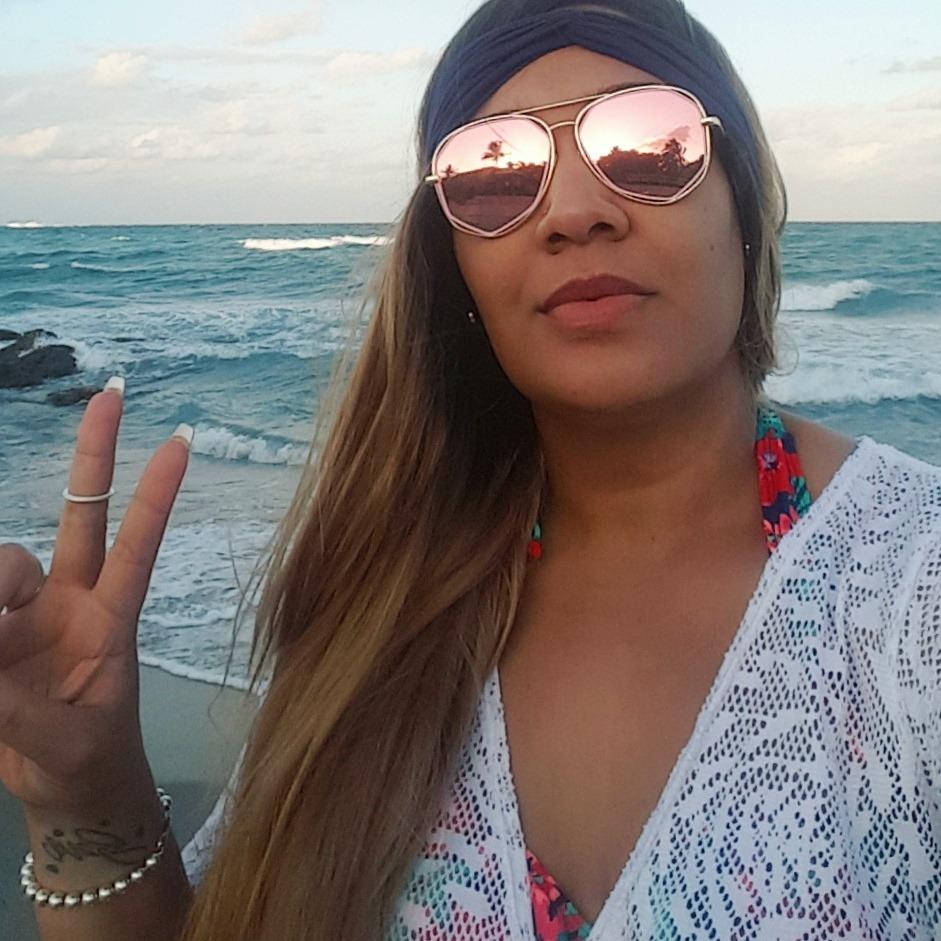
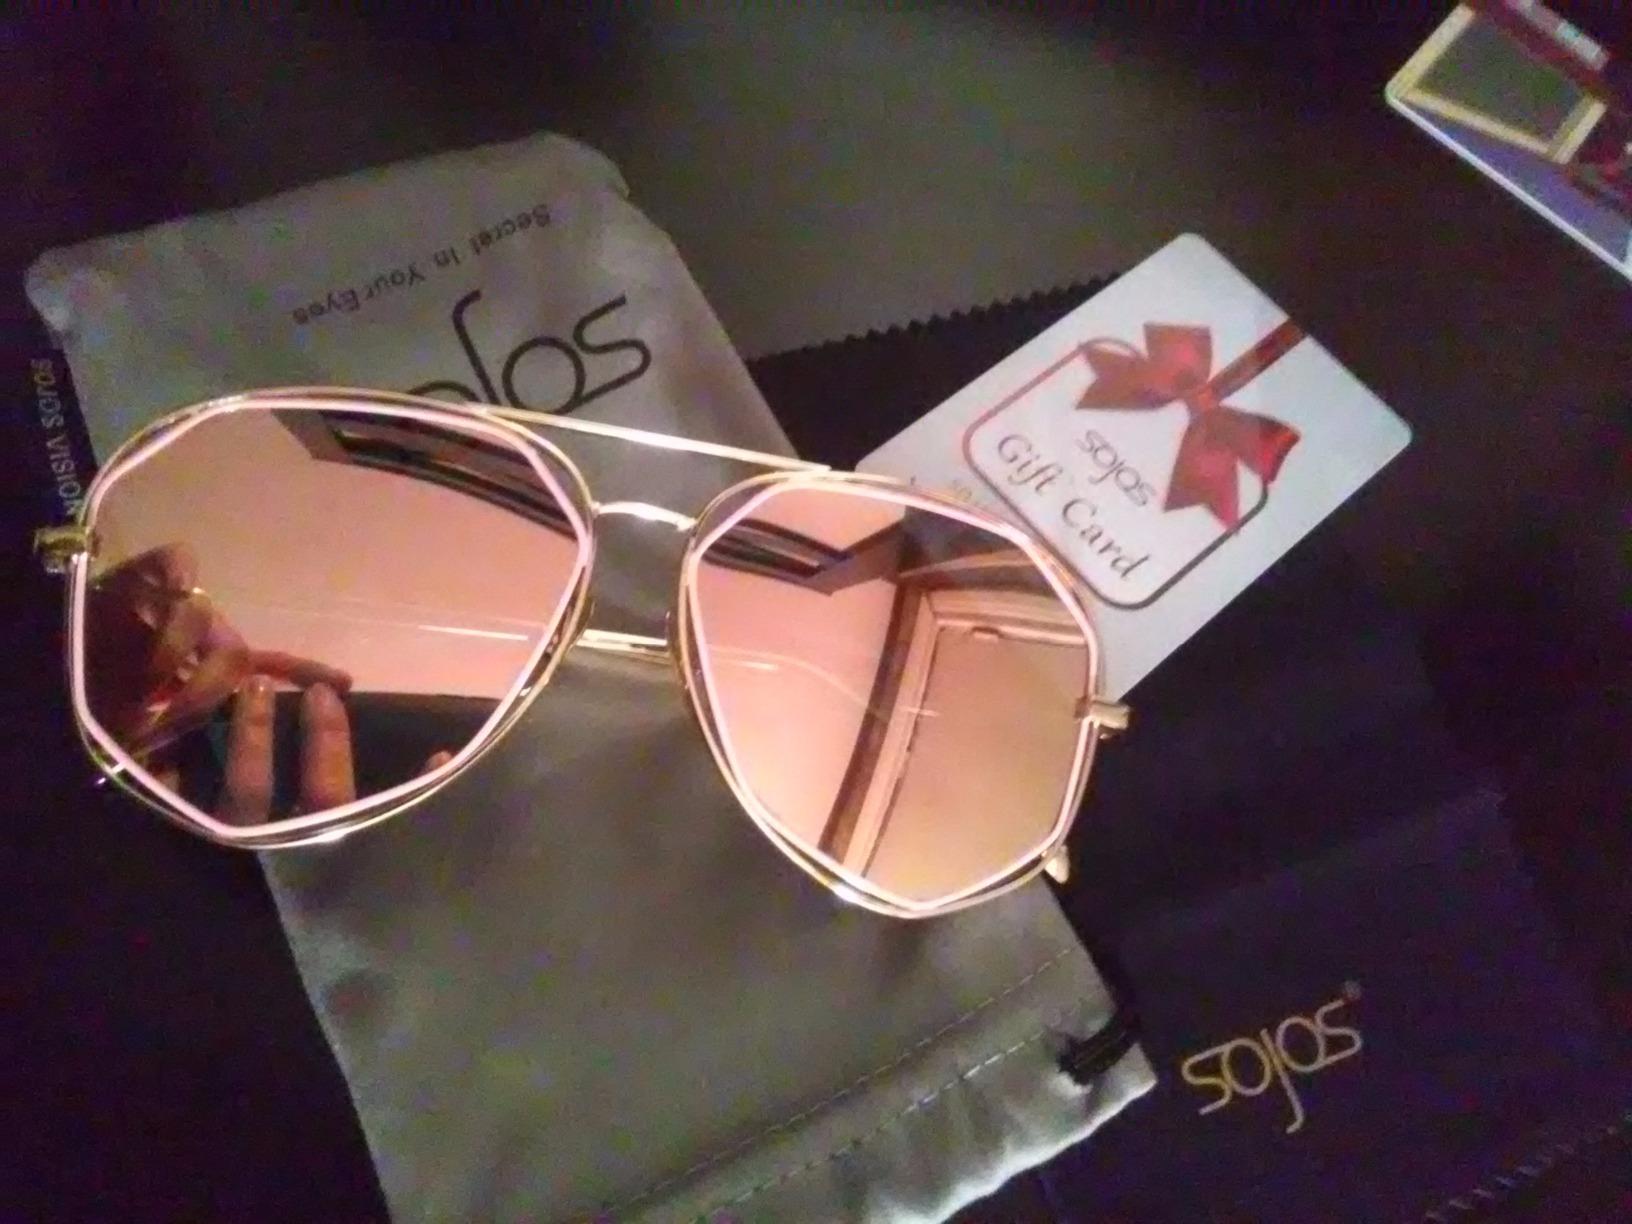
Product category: accessories_sunglasses
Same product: yes